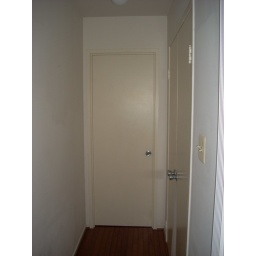
Michelle breaks in the 1st floor bathroom